Société Anversoise du Commerce au Congo

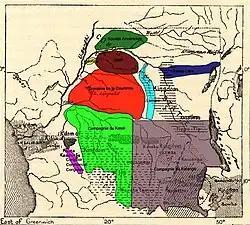
Congo Free State concession companies, Société Anversoise shown in dark green

The Société Anversoise was a concession company of the Congo Free State, headquartered in Antwerp. It was, with the Lulonga Company and the Abir Congo Company, one of the main producers of rubber in the Free State. Alongside Abir and the Lulonga Company the Société Anversoise handed back control of the concession to the Congo Free State in 1906. The Société Anversoise merged with Abir in 1911 to form the Compagnie du Congo Belge with a focus of the management of rubber plantations instead of the harvesting of naturally occurring rubber. The Société Anversoise was quoted on the Antwerp Stock Exchange from 27 July 1898.